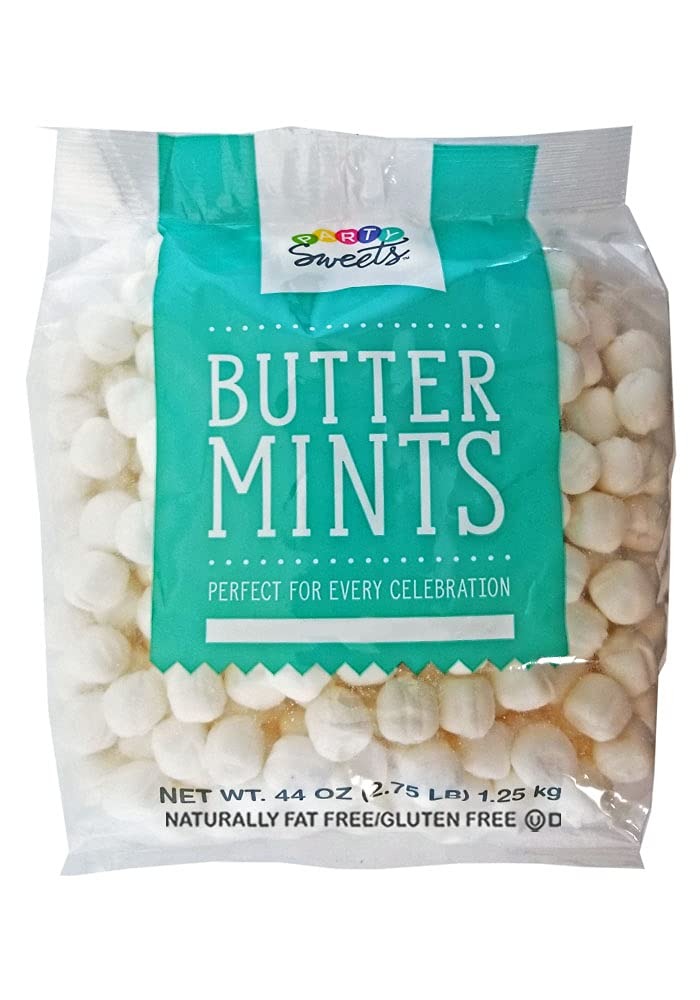
Item Name: Party Sweets White Buttermints, 2.75 Pound, Appx. 350 pieces from Hospitality Mints
Bullet Point 1: Unwrapped buttermints are great as decoration or as a party favor to help make your celebration memorable
Bullet Point 2: Perfect party size packaging (approximately 350 buttermints per bag)
Bullet Point 3: Party Sweets’ delicious, soft buttermints are made with high quality ingredients such as triple distilled peppermint oil, real butter, sustainably sourced palm oil and pure cane sugar
Bullet Point 4: Buttermints are Gluten Free, Fat Free, Kosher and contain no Trans-Fat
Bullet Point 5: From Hospitality Mints: the maker of Party Sweets buttermints. For other great tasting products try Nubu, Brewhouse Legends, Sunrise Confections, Route 66 Snacks, and Azar Nuts
Value: 44.0
Unit: Ounce

Price: 15.835